Clara Guthrie d'Arcis

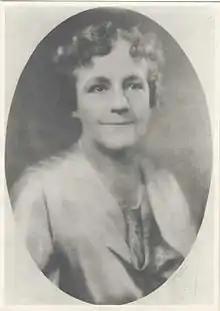

Clara Guthrie d’Arcis (22 February 1879, New Orleans – 12 May 1937, Geneva) was an American-born Swiss peace activist, feminist and international businesswoman. She was a founder and president of World Union of Women for International Concord and honorary treasurer of the Peace and Disarmament Committee of the Women's International Organizations. She represented Switzerland at the 5th Quinquennial Convention of the International Council of Women. As president of a peace movement, Clara Guthrie d’Arcis has become well known internationally.